James Vincent McMorrow

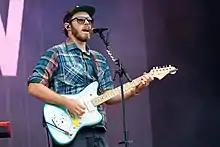
McMorrow performing in 2022

James Vincent McMorrow (born 14 February 1983) is an Irish singer, songwriter, and musician. As of , he has released seven studio albums, three EPs, and numerous singles.